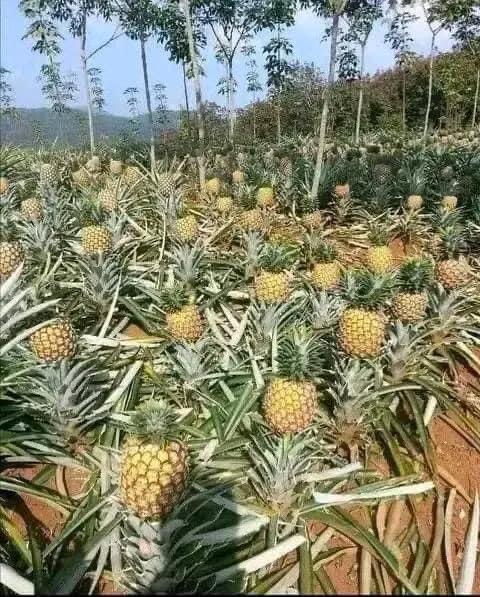
Zoezi la uvunaji likiendelea kwenye shamba la nanasi, huku nyuma kukiwa na miti imesimama, mirefu pamoja na vichaka mbalimbali.